Whitby and Pickering Railway

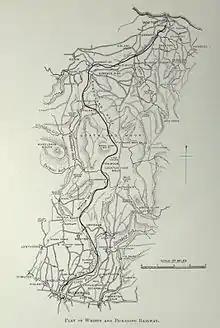
Route of the line.

The Whitby and Pickering Railway (W&P) was built to halt the gradual decline of the port of Whitby on the east coast of England. Its basic industries—whaling and shipbuilding—had been in decline and it was believed that opening transport links inland would help regenerate the town and port.